HMAS Perth (FFH 157)

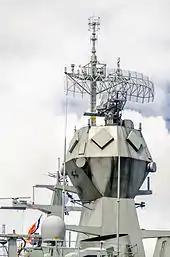
Closeup of "Perth"s CEAFAR phased array radars installed as part of the ASMD Project

As designed, the main armament for the frigate is a 5-inch 54 calibre Mark 45 gun, supplemented by an eight-cell Mark 41 vertical launch system (for RIM-7 Sea Sparrow or RIM-162 Evolved Sea Sparrow missiles), two machine guns, and two Mark 32 triple torpedo tube sets (initially firing Mark 46 torpedoes, but later upgraded to use the MU90 Impact torpedo). They were also designed for but not with a close-in weapons system (two Mini Typhoons fitted when required from 2005 onwards), two quad-canister Harpoon anti-ship missile launchers (which were installed across the RAN vessels from 2005 onwards), and a second Mark 41 launcher (which has not been added). The Australian "Anzac"s use a Sikorsky S-70B-2 Seahawk helicopter; plans to replace them with Kaman SH-2G Super Seasprites were cancelled in 2008 due to ongoing problems.